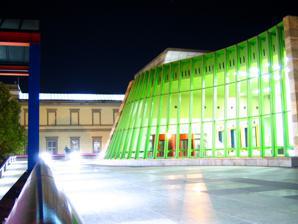
Building: Neue Staatsgalerie
Country: Germany
Year built: 1984
Art museum in Stuttgart, Germany Undulating main façade Neue Staatsgalerie class=notpageimage| Neue Staatsgalerie, Stuttgart, Baden-Württemberg Pedestrian route through the external rotunda The Neue Staatsgalerie in Stuttgart , Germany , was designed by the British firm James Stirling , Michael Wilford and Associates, although largely accredited solely to partner James Stirling .  It was constructed between 1979 and 1984. The building has been claimed as the epitome of Post-modernism . Description Distinctive rubber flooring in the foyer The new gallery occupies a site next to the old Staatsgalerie . A car park is located below the building. The building incorporates warm, natural elements of travertine and sandstone in classical forms, to contrast with the industrial pieces of green steel framing system and the bright pink and blue steel handrails. The architect intended to unite the monumental with the informal. The building's most prominent feature is a central open-top rotunda.  This outdoor, enclosed space houses the sculpture garden.  It is circumnavigated by a public footpath and ramp that leads pedestrians through the site.  This feature allows the public to reach the higher elevation behind the museum from the lower front of the building's main face. History Main entrance The Neue Staatsgalerie was designed after Stirling and Wilford won a limited entry competition in 1977. It was constructed between 1979 and 1984. Located next-door to Stuttgart's Alte Staatsgalerie , the design echoed the neoclassical design of the older building. Elements also alluded to Stirling's earlier, unbuilt designs, as well as making reference to the Altes Museum in Berlin, the Guggenheim Museum in New York and the Pantheon in Rome. By uniting Modernist elements with overt Classicism, architectural critic Charles Jencks claims the gallery "epitomized the first stage of Post-Modernism in much the way the Villa Savoye and Barcelona Pavilion summarized early Modernism ". See also World Architecture Survey References